Lydia Koidula

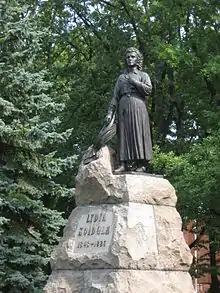
Monument to Lydia Koidula in Pärnu created by Amandus Adamson.

A branch of the Pärnu Museum, the museum gives an overview of the life and work of poet Lydia Koidula and her father Johann Voldemar Jannsen (author of the lyrics of Estonian anthem), important figures in Estonian national awakening period in the 19th century.